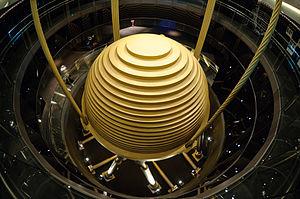
Taipei 101, anciennement Centre financier international de Taipei, est un gratte-ciel localisé dans le district de Xinyi, Taipei à Taïwan. Le bâtiment est officiellement classé 10e plus grand gratte-ciel du monde avec une hauteur de 509,2 m. Il était le plus grand gratte-ciel au monde de 2004 à 2010 jusqu'à l'inauguration de la Burj Khalifa, devenue à son tour le plus haut immeuble de la planète avec une hauteur de 828 m. En juillet 2011, la tour a reçu la certification LEED Platinum, le plus grand prix du système de standardisation Leadership in Energy and Environmental Design et elle est devenue la plus grande écoconstruction du monde. L'édifice a été conçu par le groupement d’architectes C.Y. Lee & Partners Architects puis principalement construit par KTRT Joint Venture. En 2001, le propriétaire Taipei Financial Center Corporation remet le contrôle de la construction à Samsung C&T Corporation pour accélérer le processus. La construction s'est finie en 2004. La tour sert de symbole pour le Taïwan moderne depuis son inauguration.